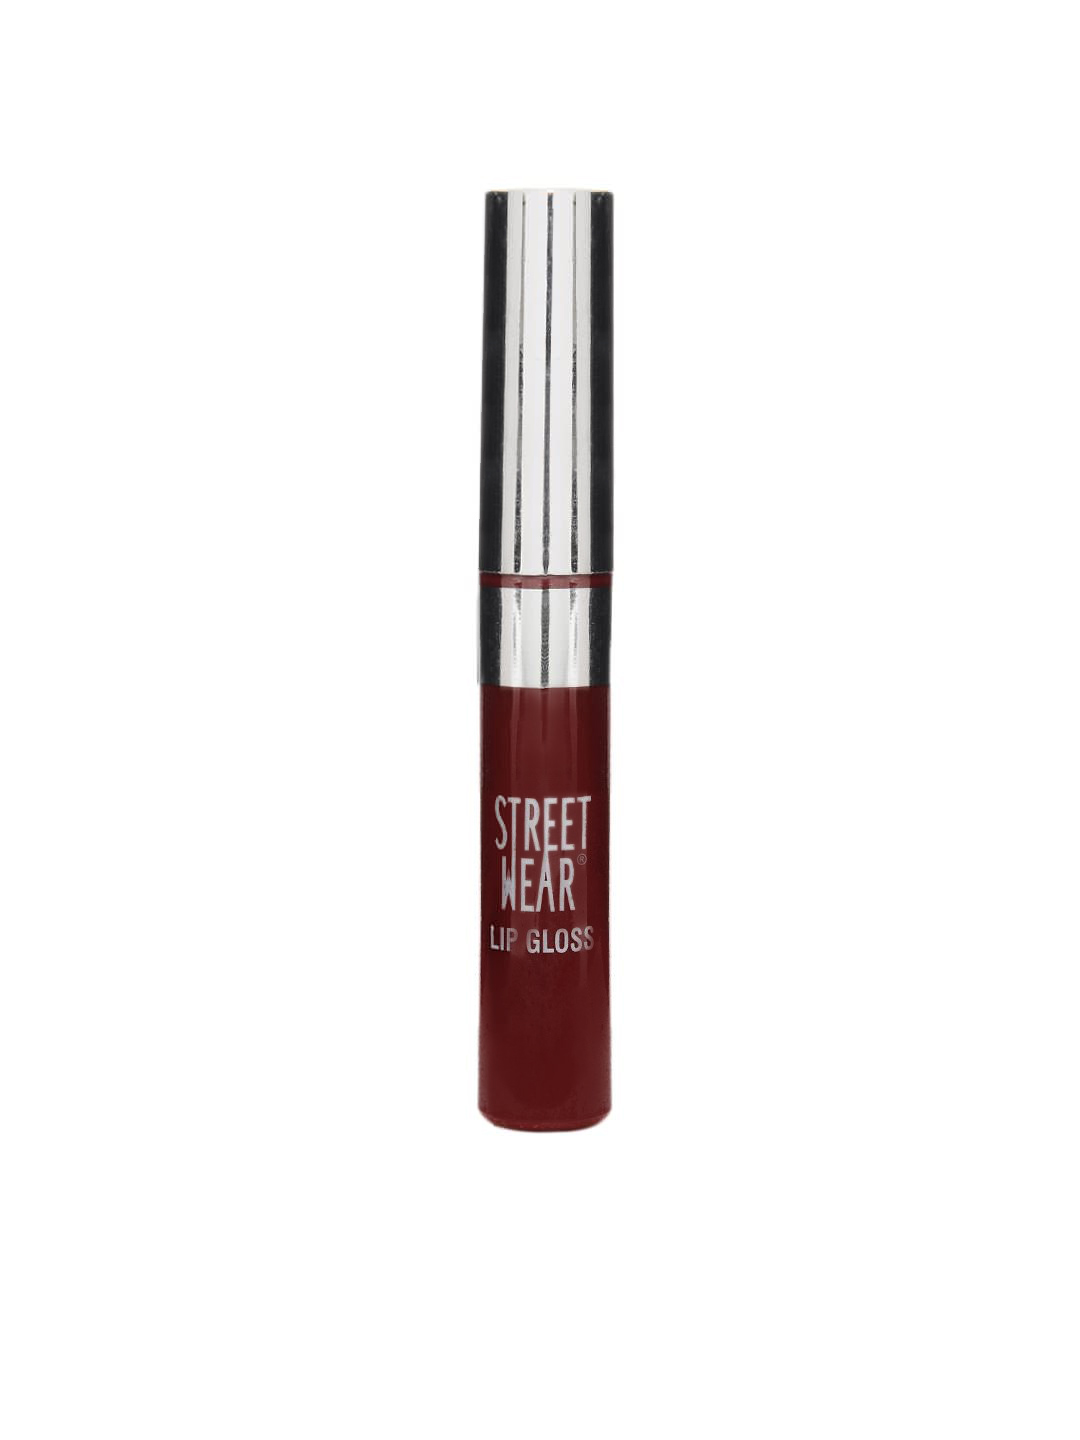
Streetwear Rose Shimmer Lip Gloss 52
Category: Personal Care / Lips / Lip Gloss
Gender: Women
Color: Pink
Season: Spring 2017
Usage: NA